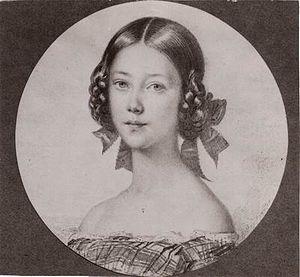
Marie Anne Frédérique de Hohenzollern, princesse de Prusse, était une nièce du roi Frédéric-Guillaume IV de Prusse, de son frère le Kaiser Guillaume Iᵉʳ et de la Kaiserin Augusta. Le monde la connait sous le prénom Anna.